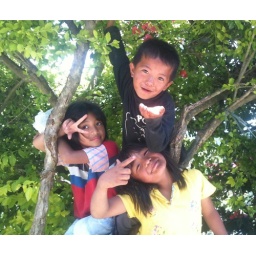
[1] Peace and Light handed out by three children in a flower tree in Modongo, Philipines